The Assassination Bureau

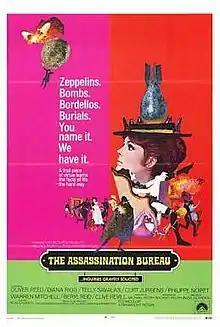
U.S. theatrical release poster

The Assassination Bureau Limited (also known as The Assassination Bureau in the United States) is a 1969 British Technicolor black comedy adventure film, produced by Michael Relph, directed by Basil Dearden, and starring Oliver Reed, Diana Rigg, Telly Savalas, and Curd Jürgens. It was released in the U.S. by Paramount Pictures and is based on Jack London's unfinished novel, "The Assassination Bureau, Ltd", posthumously completed and published in 1963. Unlike the novel, which is set in the United States, the film is set in Europe.